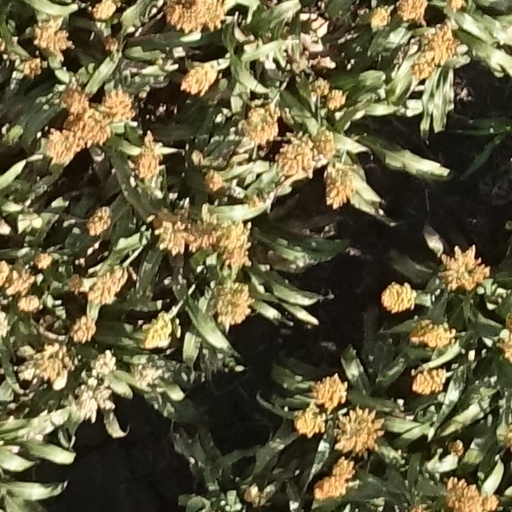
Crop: sorghum